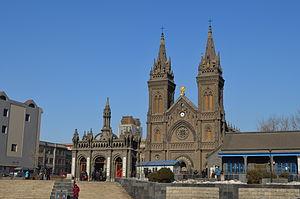
La cathédrale du Sacré-Cœur est la cathédrale catholique de l'archidiocèse de Shenyang en République populaire de Chine. Elle se trouve à Shenyang dans la province du Liaoning en Mandchourie et elle est consacrée au Sacré-Cœur. Elle a été élevée par les prêtres français des Missions étrangères de Paris.